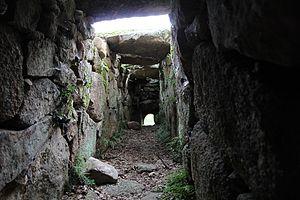
La tombe des géants de Pascaredda est un site archéologique situé en Gallura, Sardaigne nord-orientale, à 3 km de Calangianus.